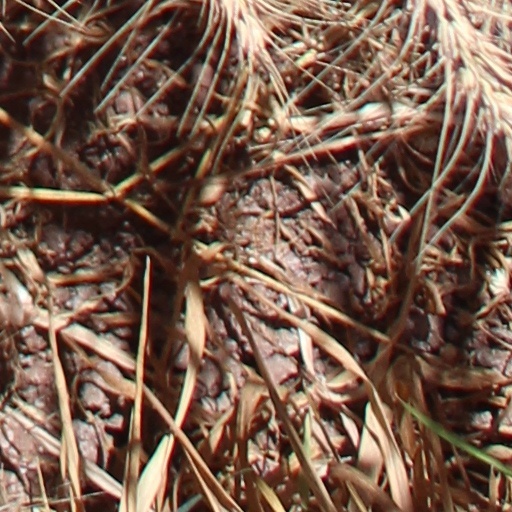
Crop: wheat